Wembley Conference Centre

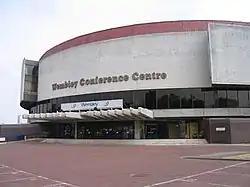

Wembley Conference Centre was a conference centre in Wembley Park, London, England, that existed from 1977 to 2006, located next to Wembley Arena.